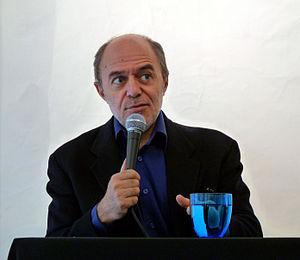
Pierre Assouline à Strasbourg pour la présentation de son ouvrage Les Invités